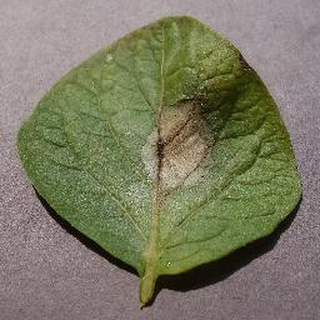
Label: potato_late_blight